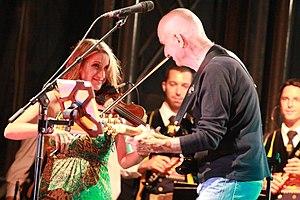
Dan Ar Braz et Dominique Dupuis lors de son concert inaugural de la tournée liée à la promotion de l'album Celebration, lors du Festival Interceltique de Lorient 2012.
Dominique Dupuis est une violoniste acadienne née en 1987 à Memramcook, au Nouveau-Brunswick. Son style est un mélange très dynamique de musique celtique et acadienne.